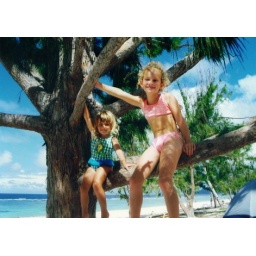
brooke and sam in the tree tarague beach guam camping